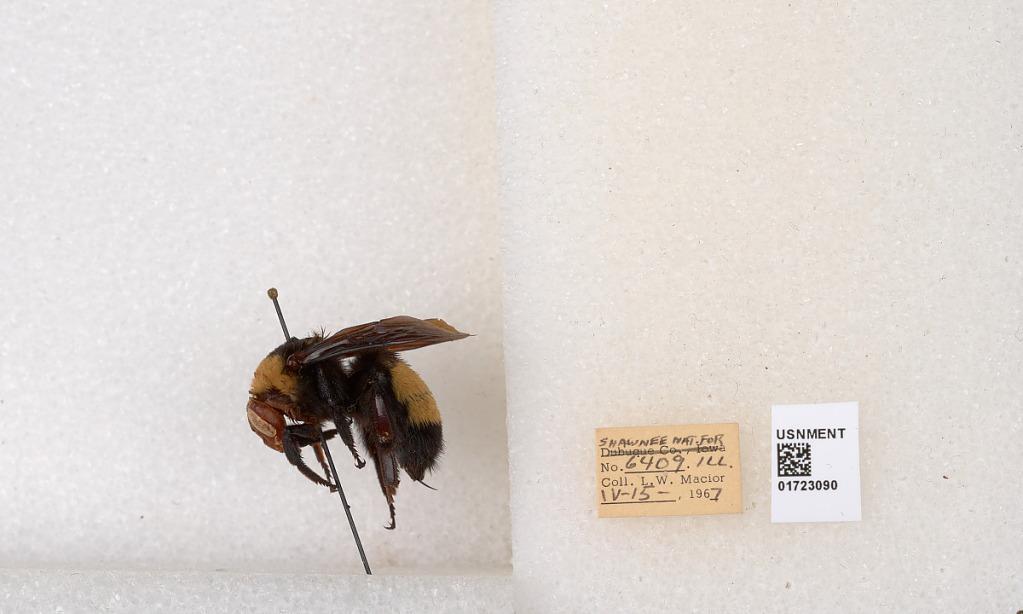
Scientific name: Bombus (Bombus) nevadensis auricormus
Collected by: L. Macior
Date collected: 1967-4-15
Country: United States
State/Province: Illinois
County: Johnson
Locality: Shawnee National Forest
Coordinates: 37.5114, -88.8011